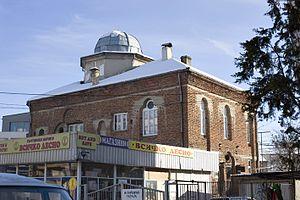
Voici la liste des synagogues, en Bulgarie.